Catherine Hickson

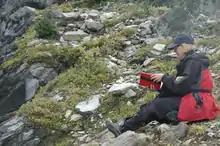
Catherine Hickson at the Wells Gray Park Cave discovery, 2018

As noted above, Hickson has been very involved in increasing the understanding of the public in the natural world. One of her key focuses has been Wells Gray Provincial Park. The park formed part of her PhD field work area in the early 1980s and she has been associated with it ever since. Leading field trips and lecturing about the geological heritage of the park, she brought the park to national and international attention through a bid to have it recognized as a UNESCO World Heritage Site. With colleague and lichen specialist, Trevor Goward, they presented a comprehensive application for its addition to Canada's tentative list of World Heritage sites. Although unsuccessful, they will continue to support the park with its rich geology and abundance of flora and fauna as well as critical habitat for the endangered Mountain Caribou. She is president of the Wells Gray Wilderness Society. This Society was established to increase understanding of the park through field studies, education seminars, public lectures and workshops. It is partnered with Thompson Rivers University who have a field camp in the park. She is also a board member of the "Wells Gray Gateway Protection Society". In 2018, Hickson led the first expedition to explore Sarlacc's Pit cave, a newly discovered karst cave in the Park which is the largest cave of its type. Catherine was contacted about the unusual feature due to her long-standing association with Wells Gray Park – first as a geology student who did her PhD on the geological young volcanoes found mostly in the southern part of the park, and later on as a scientist who continued to work in the park. She co-authored a book on Wells Gray Park – “Nature Wells Gray” with Trevor Goward. In addition, she wrote “Wells Gray Rocks” a companion book to Trevor's “Treasure Wells Gray” in celebration of the Parks’ 75th anniversary. These books for the public are in addition to technical field guides and scientific papers on the geology of the park. In 2017 Trevor and Catherine submitted an application for Wells Gray Park to be added to Canada's tentative list for UNESCO world heritage status. The application was part of a process to add sites to Canada's tentative list in celebration of Canada’ 150th birthday celebrations in 2017. Unfortunately Wells Gray was not among the eight sites named. Hopefully, this latest discovery will provide new impetus for Wells Gray Park to achieve UNESCO world heritage status in the future.